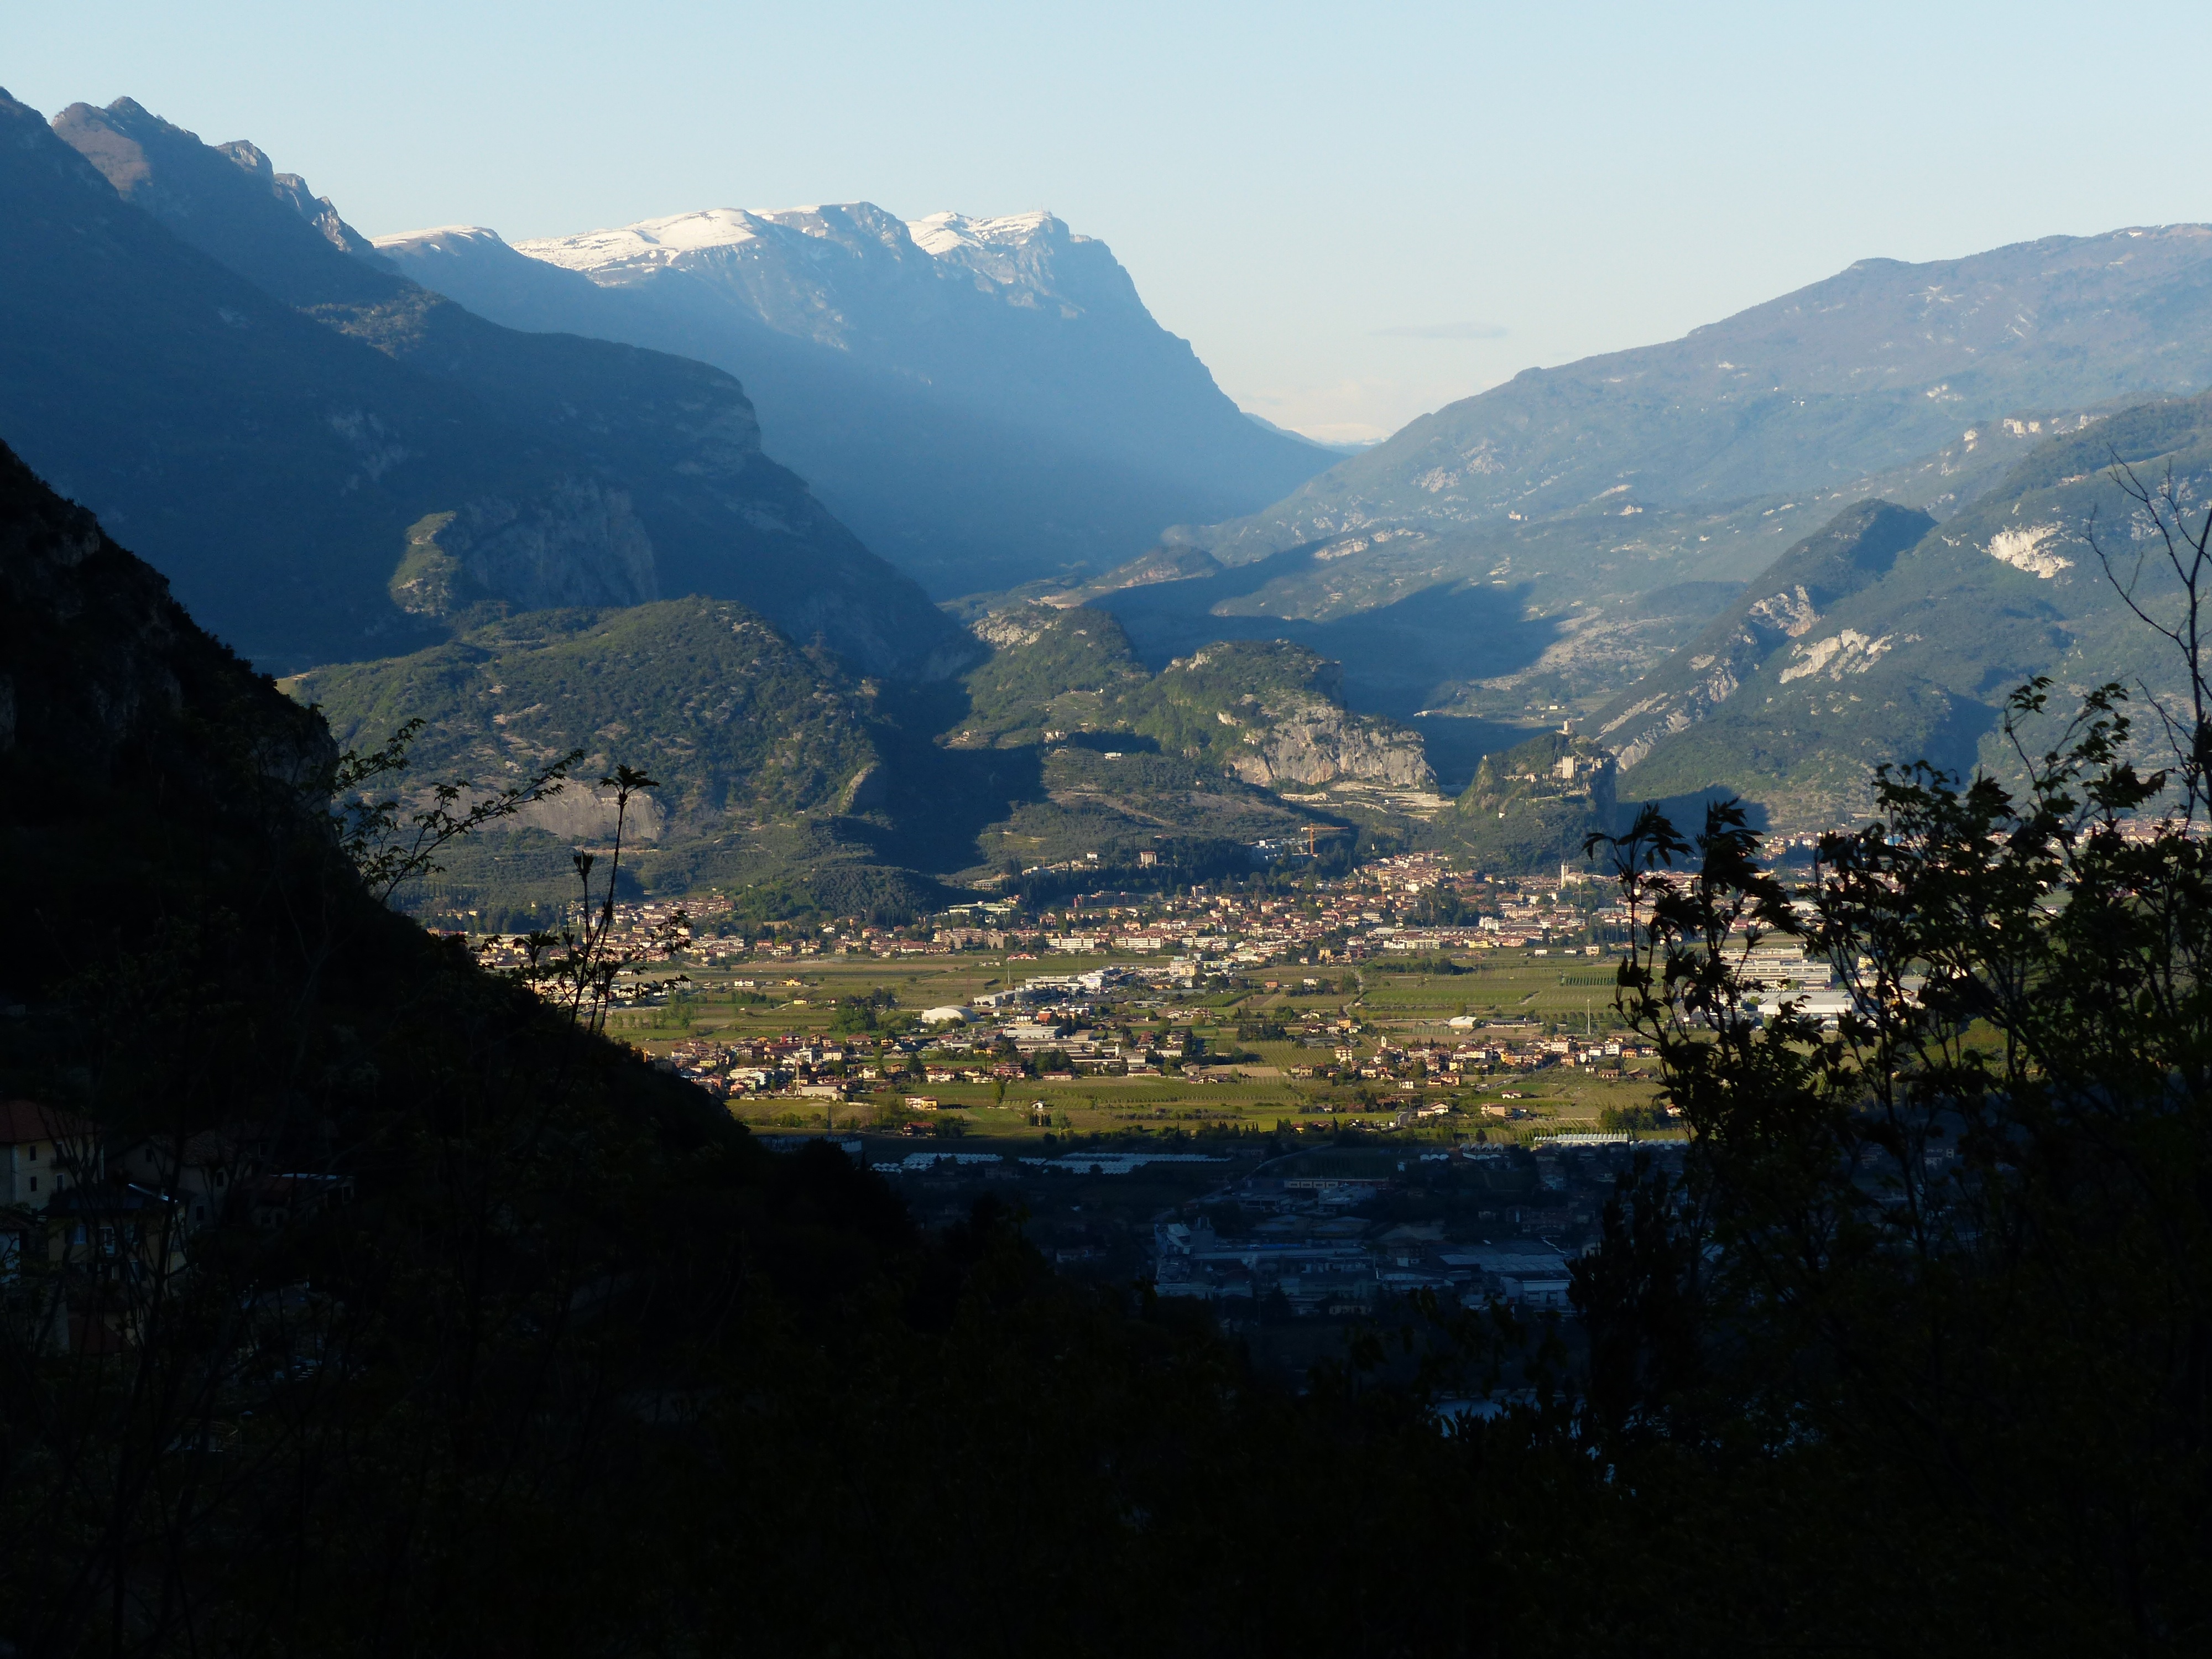
landscape, nature, mountain, hill, lake, river, valley, mountain range, garda, mountains, alps, outlook, loch, landform, torbole, geographical feature, mountainous landforms, brenta